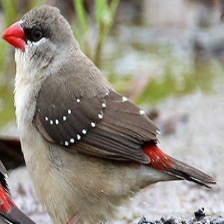
Species: AVADAVAT
Scientific name: AMANDAVA AMANDAVA